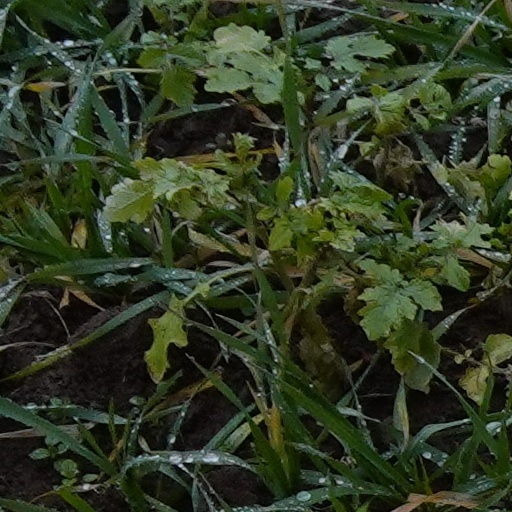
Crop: wheat